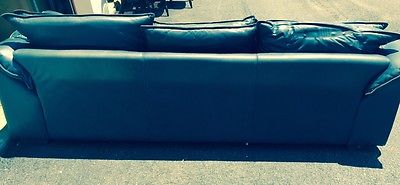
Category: sofa